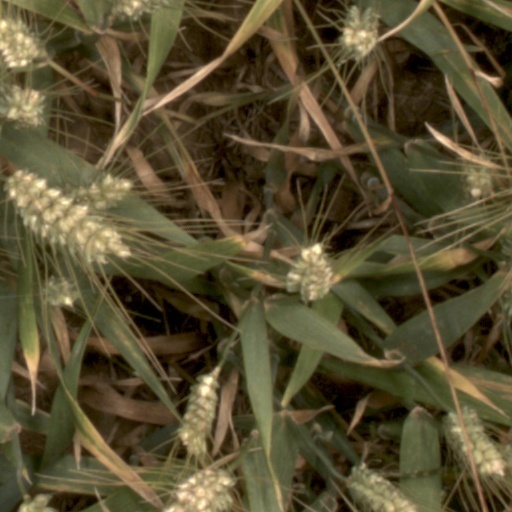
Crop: wheat